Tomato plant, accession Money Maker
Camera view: tilt-top (135 deg); turntable rotation: 300 degrees
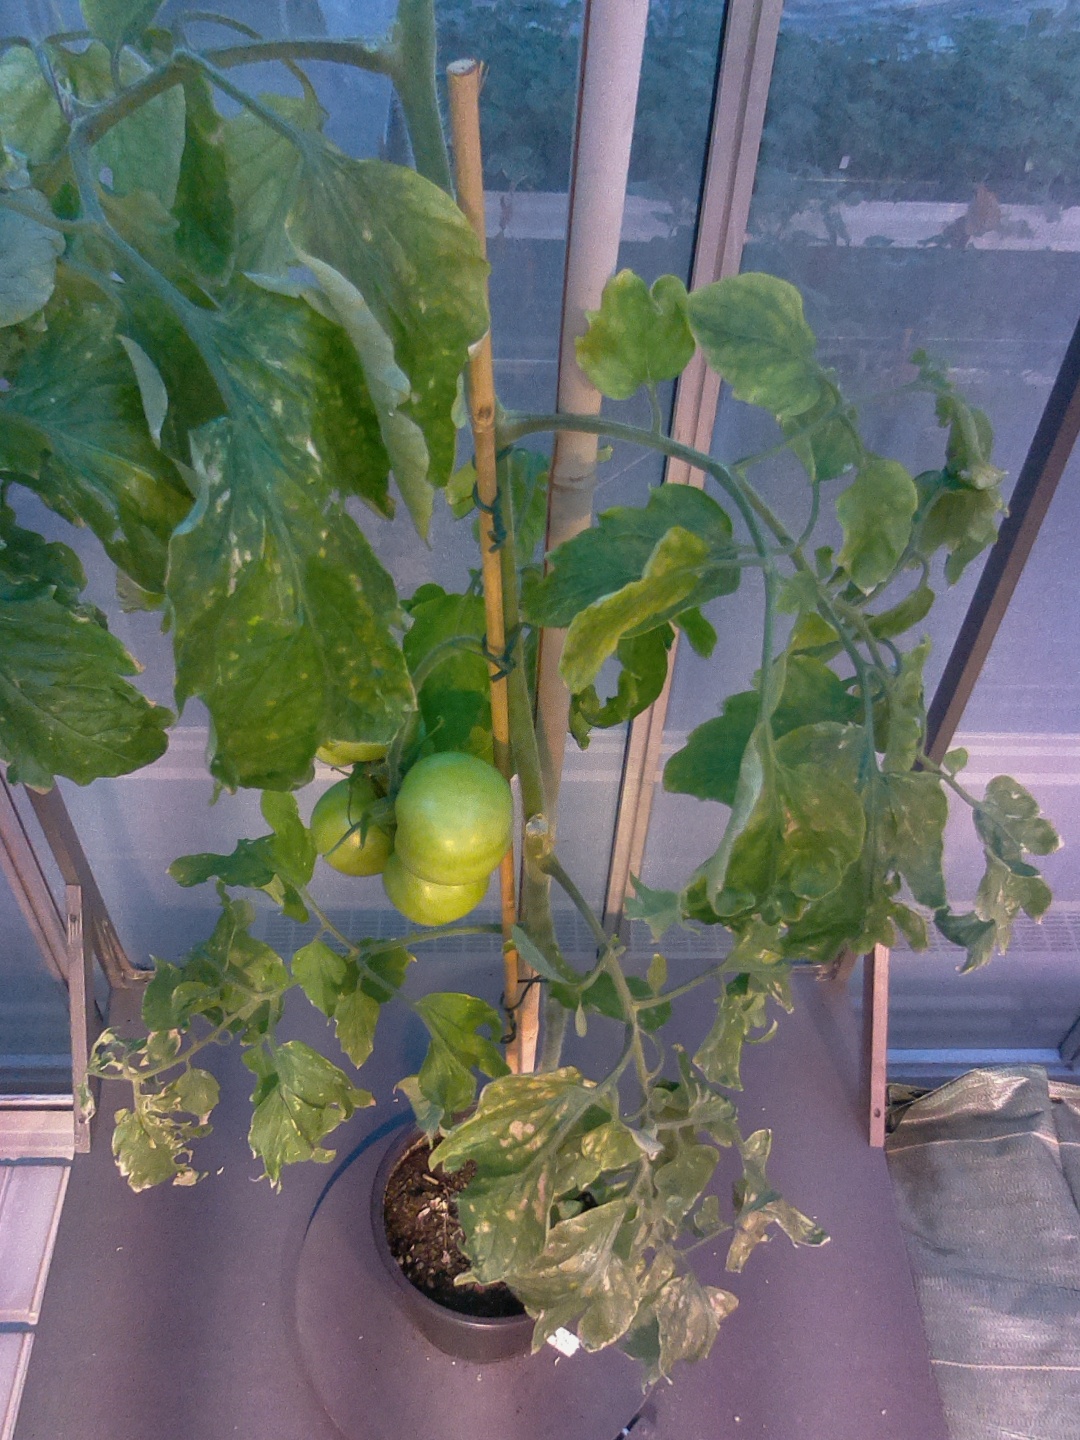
BBCH growth stage 79: 90% -100% of final fruit size